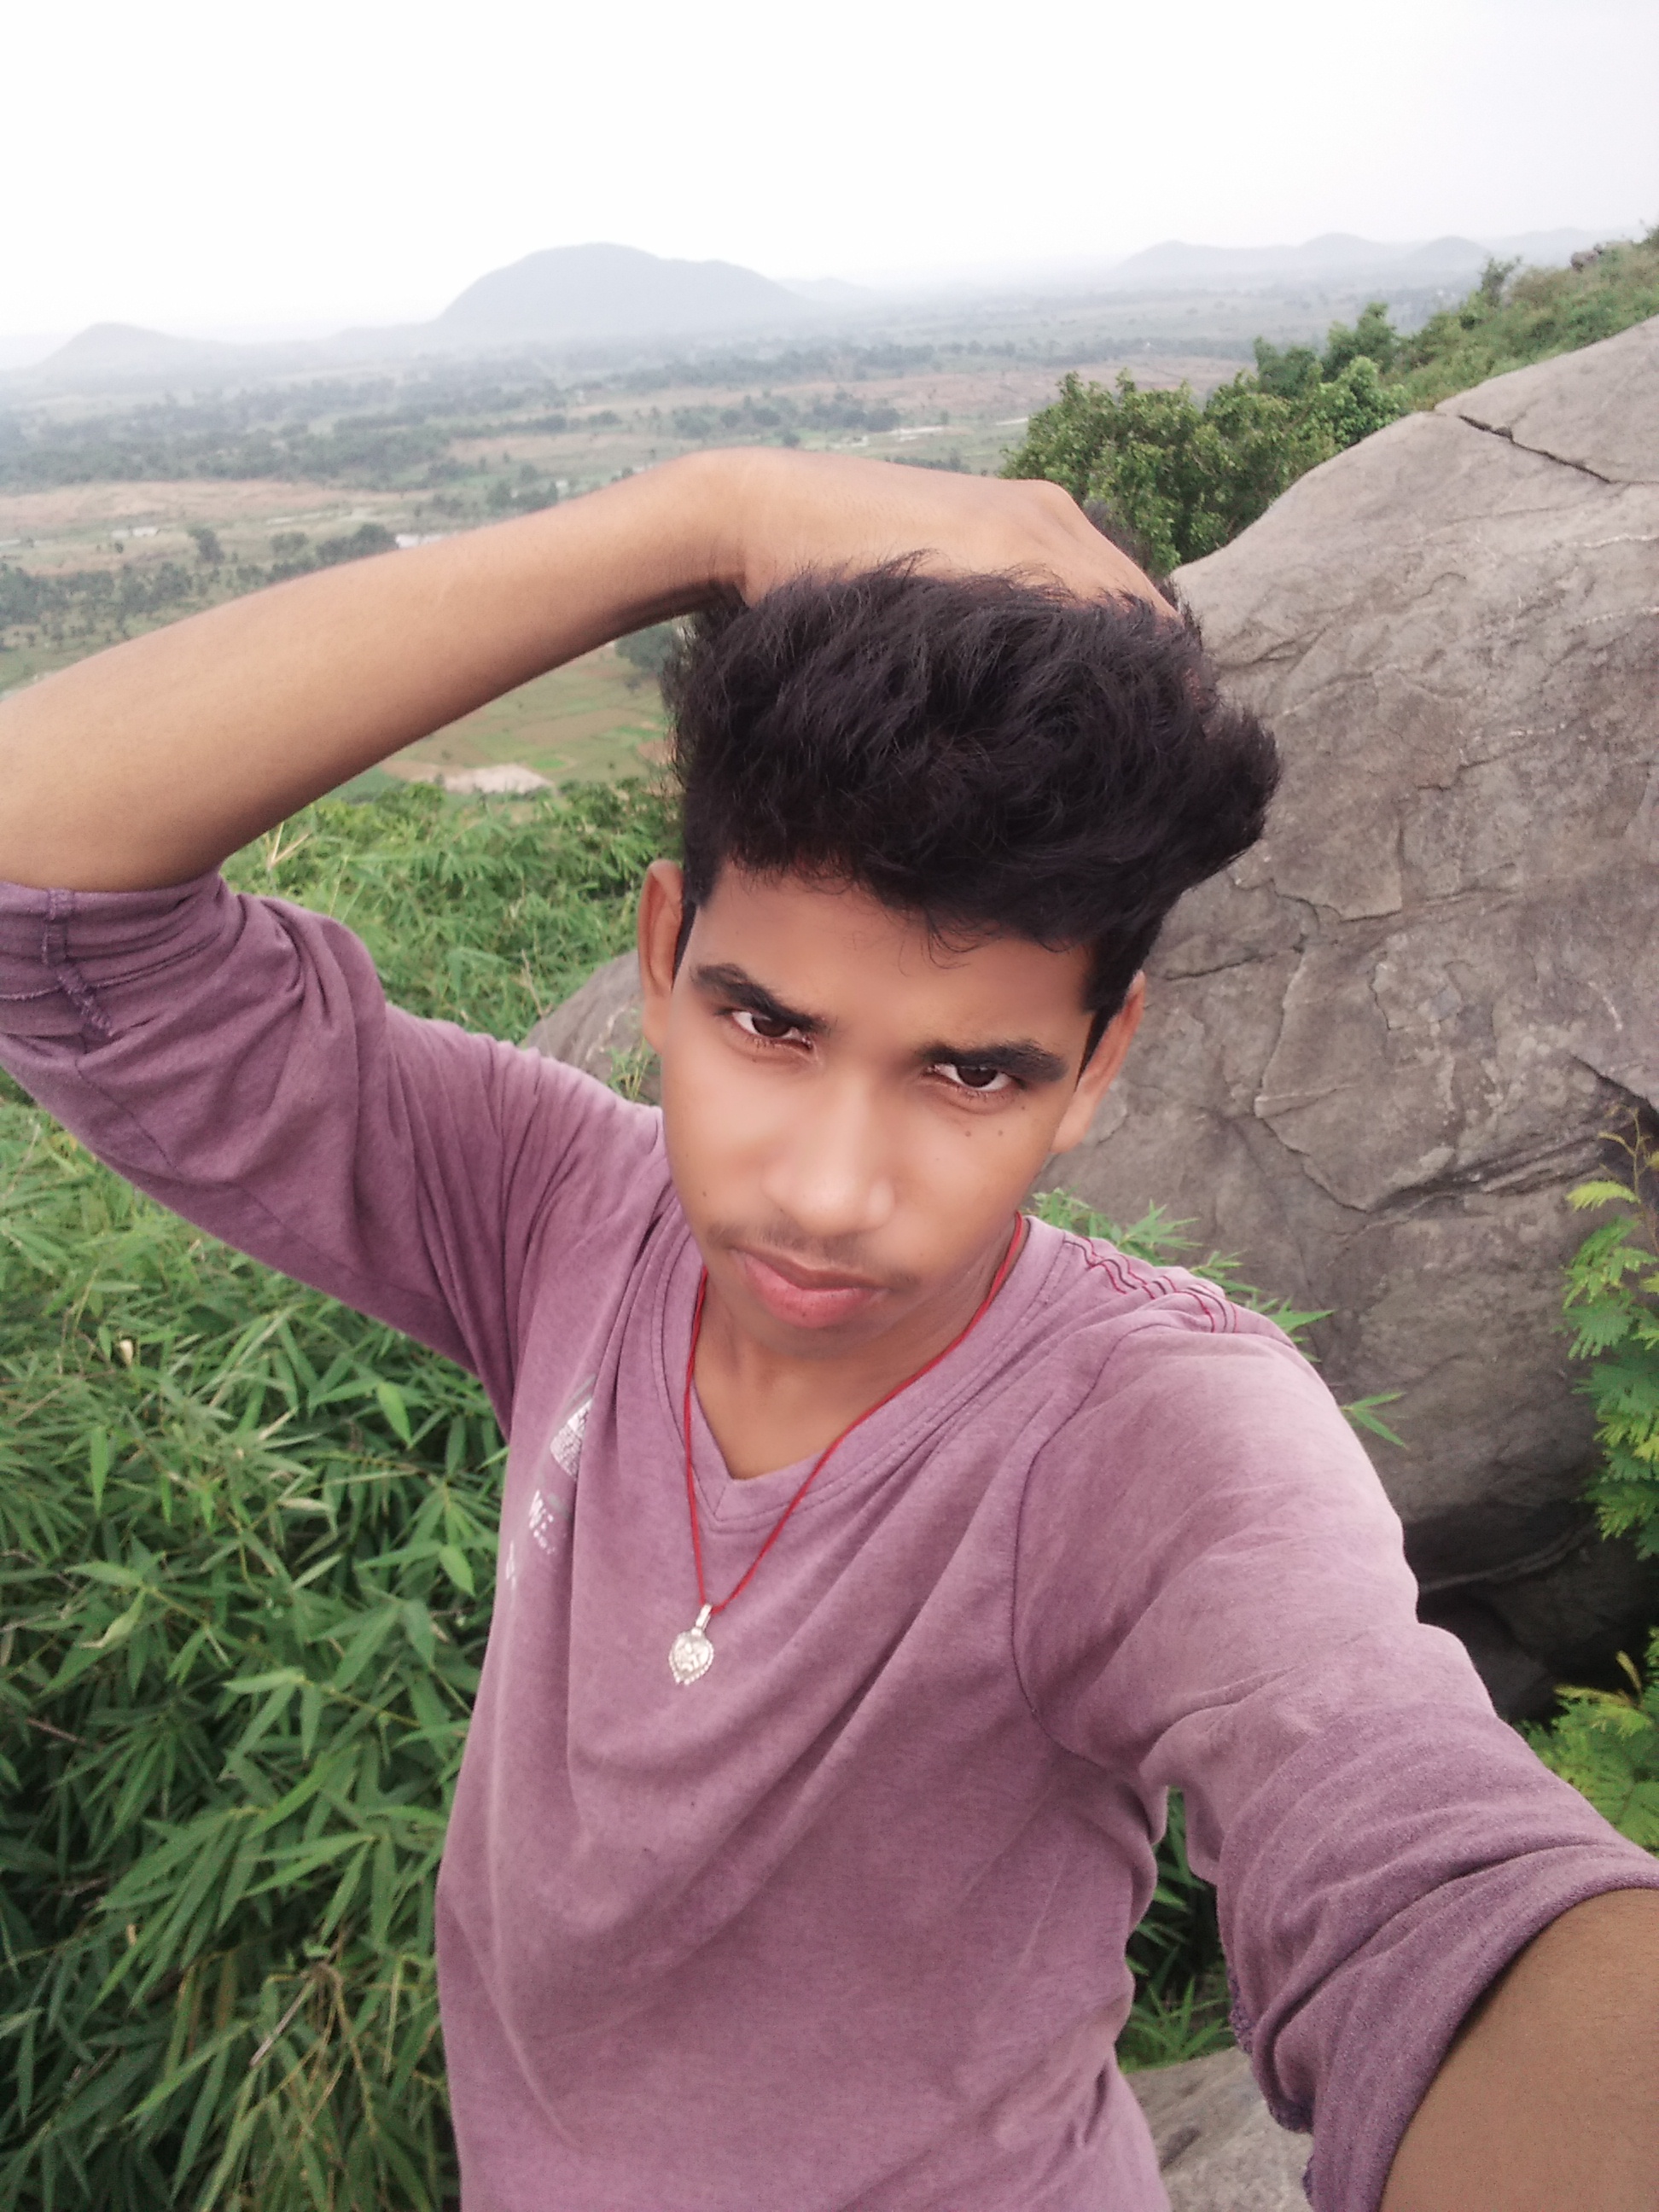
boy, skin, forehead, arm, cool, black hair, neck, grass, photography, gesture, happy, smile